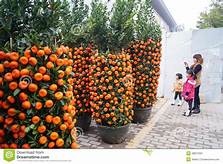
Label: mandarine